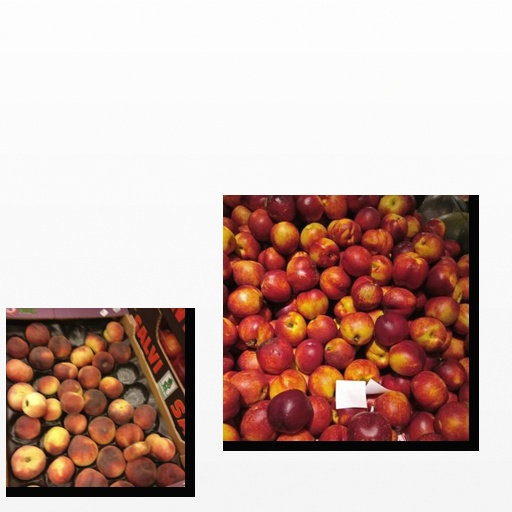
Food items: peach, nectarine